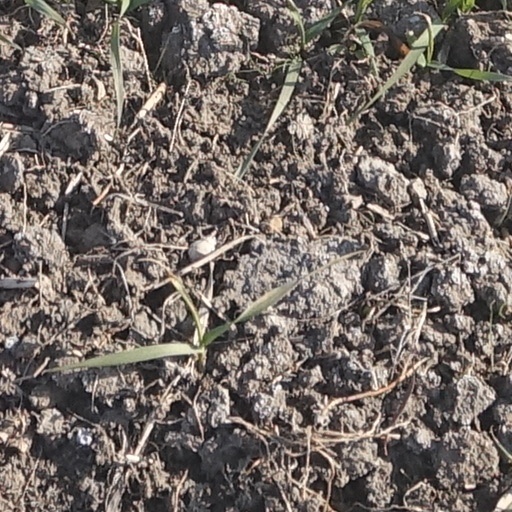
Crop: wheat